EuroBasket 2013

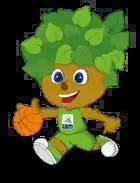
Official mascot

The official mascot was Lipko, whose name came from combining the Slovenian word for linden tree and the diminutive ""ko"". The word "lipa" is of Slavic origin. Lipko is spelt the same in every language and in every market where he is present.